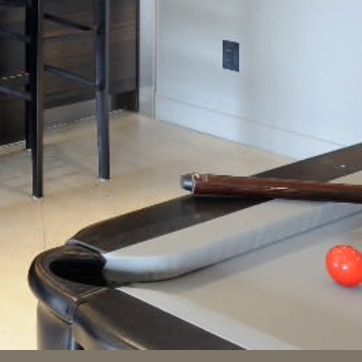
Material: metal